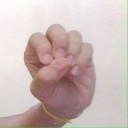
अक्षर: उ